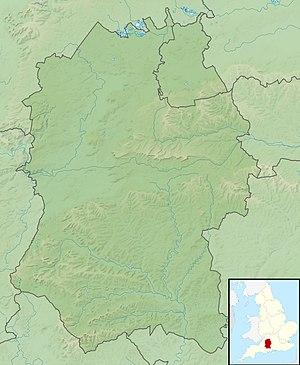
La bataille d'Ellendun, ou bataille de Wroughton, se déroule en 825 près de Wroughton, dans le Wiltshire. Elle oppose deux rois anglo-saxons : Beornwulf de Mercie et Ecgberht de Wessex. La victoire du second lui permet de prendre le contrôle des royaumes du sud-est de l'Angleterre jusqu'alors soumis à l'autorité de la Mercie.
L'abbaye de Wilton est un couvent bénédictin situé à Wilton, dans le Wiltshire, non loin de la ville de Salisbury. Fondé à l'époque anglo-saxonne, il disparaît en 1539, dans le cadre de la Dissolution des monastères. L'abbaye laisse alors place au manoir de Wilton House.
La bataille de Wilton se déroule le 1ᵉʳ juin 1143 à Wilton, dans le cadre de l'Anarchie, une guerre civile qui oppose les partisans du roi d'Angleterre Étienne de Blois à ceux de la prétendante Mathilde l'Emperesse. Les troupes du roi sont battues, mais il échappe de justesse à la capture.